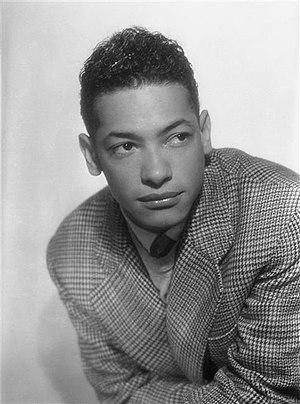
Boris Vian, né le 10 mars 1920 à Ville-d'Avray et mort le 23 juin 1959 à Paris, est un écrivain, poète, parolier, chanteur, critique musical, musicien de jazz et directeur artistique français. Ingénieur formé à l'École centrale, il s'est aussi adonné aux activités de scénariste, de traducteur, de conférencier, d'acteur et de peintre.
Henri Salvador, né à Cayenne le 18 juillet 1917 de parents guadeloupéens et mort à Paris le 13 février 2008, est un chanteur et humoriste français. Compositeur et guitariste, il joue à ses débuts dans des orchestres de jazz français. Sa longue carrière, prend une nouvelle dimension lorsqu'il entame à partir de 1948, une carrière de chanteur.